Prescott, Oakland, California

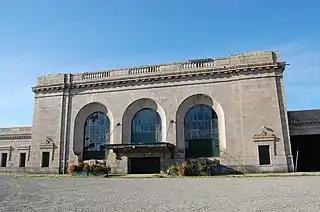
16th Street Station

During the Loma Prieta earthquake of October 17, 1989, the Cypress Street Viaduct suffered catastrophic failure and collapsed along a 1.25 mile section of the freeway. The collapse resulted in 42 deaths, the greatest loss of life in any one location from the earthquake. Following the collapse, the freeway was not rebuilt, due to environmental impact concerns, and the desire by the West Oakland community to reconnect the neighborhood with the rest of the city, among other reasons. A new route for Interstate 880 was selected along an industrial area and railroad yard around the outskirts of the neighborhood. The site of the former viaduct became Mandela Parkway, a wide urban boulevard named for South African president Nelson Mandela.